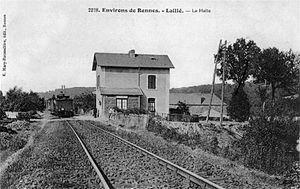
La halte de Laillé, le bâtiment du garde barrière faisant office de bâtiment voyageurs, la ligne qui est encore à voie unique et un train à vapeur.
La gare de Laillé est une halte ferroviaire française de la ligne de Rennes à Redon située sur le territoire de la commune de Guichen, en bordure de la Vilaine à mi-distance entre les bourgs de Laillé et Guichen, dans le département d'Ille-et-Vilaine, en région Bretagne.